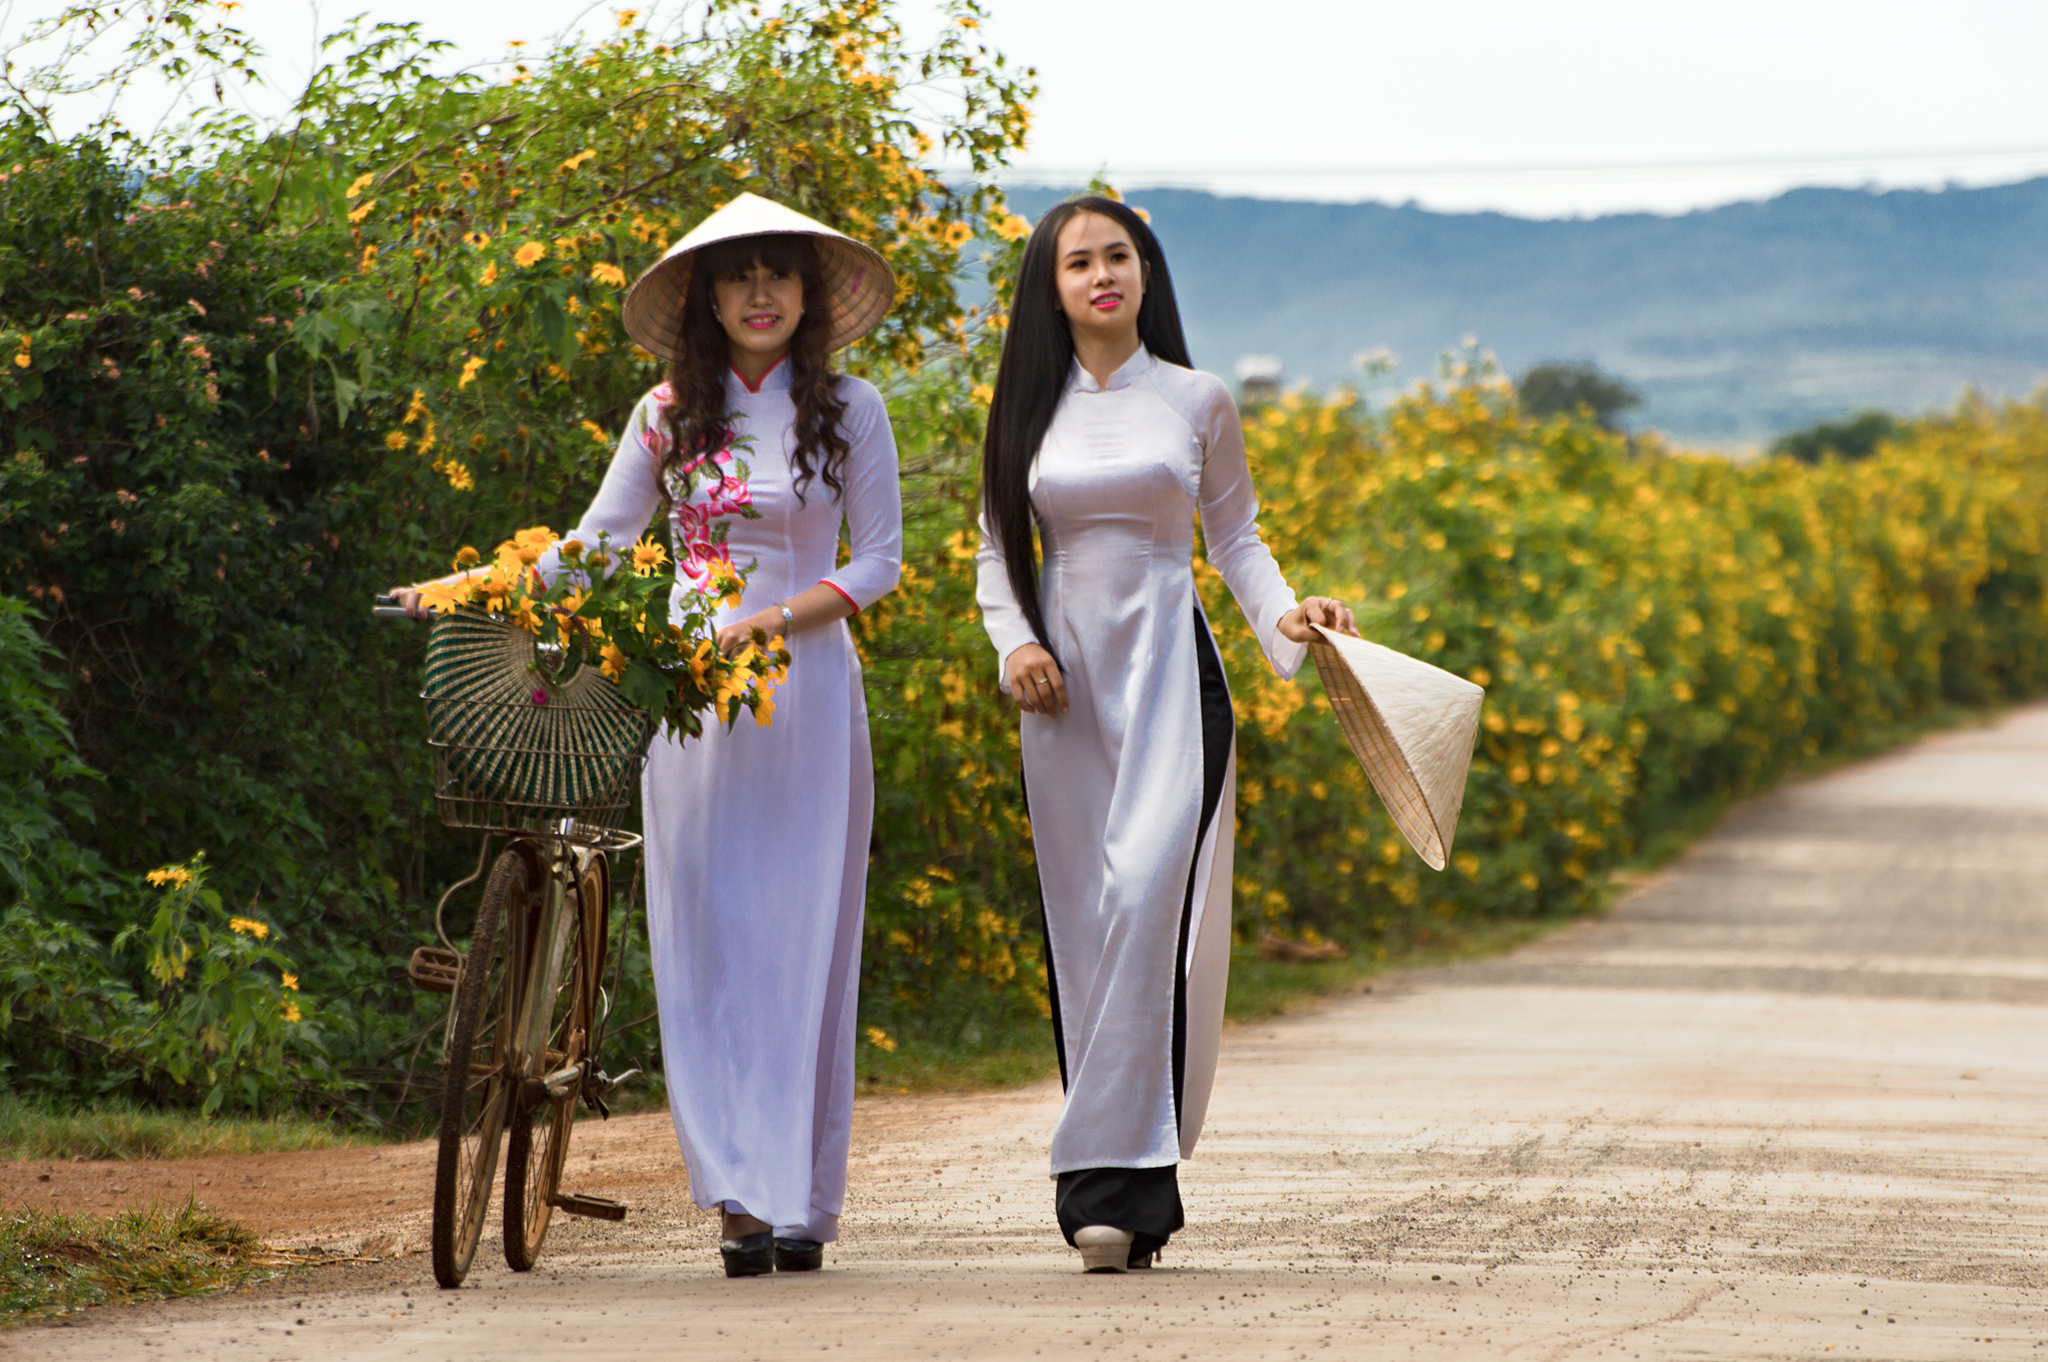
flower girls, yellow, flower, plant, dress, tree, tradition, vacation, girl, tourism, bride, gown, wedding, ceremony, floristry, fun